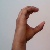
The image shows a hand gesture representing the letter 'C' in Indian Sign Language.